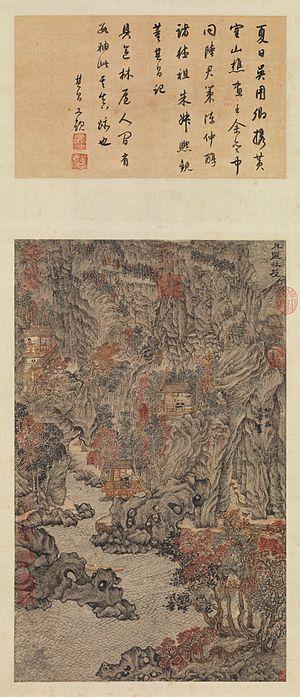
Le jardin chinois est tout à la fois un lieu de vie et de divertissement dans lequel on se plaît à flâner et un lieu « magique », un cosmos miniature dans lequel on cherche à recréer l'image d'une nature idéale. Il se présente donc comme un compromis constant entre les dimensions esthétiques et symboliques. L'art du jardin appartient au même titre que la calligraphie ou la poésie aux arts sacrés chinois.